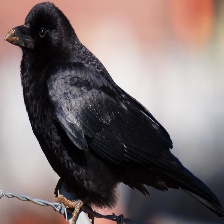
Species: CROW
Scientific name: CORVUS